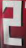
Number: 2